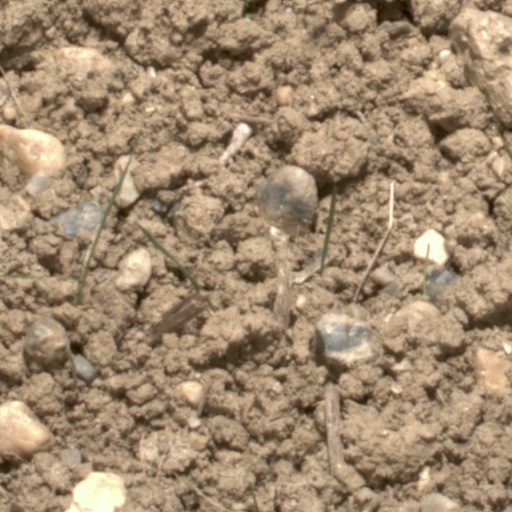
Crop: wheat